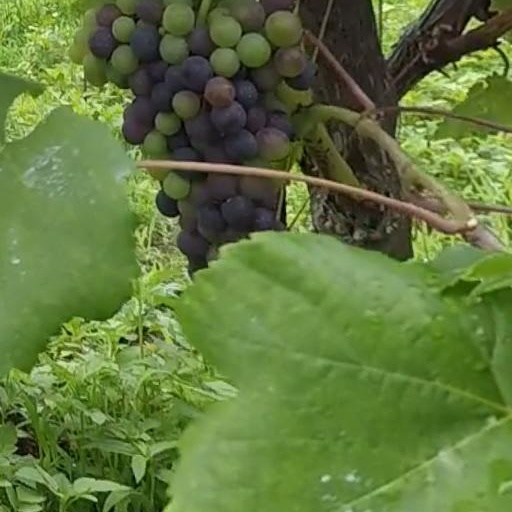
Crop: grape